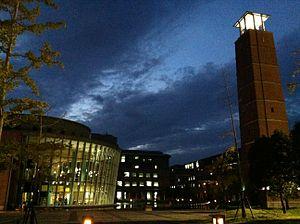
L'université de technologie de Kōchi est une université publique du Japon située dans la ville de Kami.